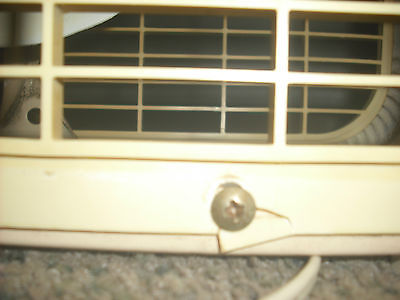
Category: fan